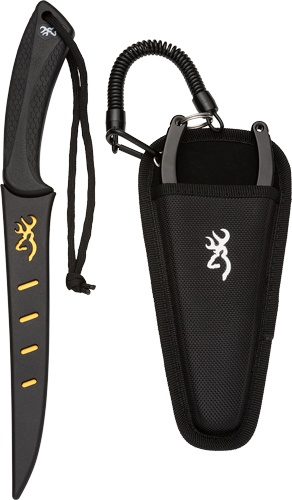
FILLET PLIER COMBO*BROWNING KNIFE WHITE WATER
Experience Unmatched Precision with the Fillet Plier Combo by Browning Knife - White Water Edition The Fillet Plier Combo by Browning Knife delivers unmatched precision and durability for avid anglers and outdoor enthusiasts . This essential fishing tool is expertly designed to enhance your filleting experience, making it perfect for both seasoned fishers and casual weekend adventurers. Featuring: High-Quality Stainless Steel Blades : Engineered for maximum sharpness and longevity, ensuring clean cuts every time. Ergonomic Non-Slip Handle : Provides a comfortable grip, reducing hand fatigue during extensive use. Convenient Carrying Case : Keeps your fillet pliers organized and protected, making transportation effortless. Perfect for fishing enthusiasts, camping trips, or backyard barbecues , the Fillet Plier Combo is backed by Browning's commitment to quality , offering you peace of mind with every use. Whether you're at the lake or preparing your catch at home, this combo is the ultimate tool for all your filleting needs. Get ready to elevate your fishing experience and enjoy the convenience of precision tools with the Fillet Plier Combo by Browning Knife! Fillet Plier Combo by Browning Knife - White Water Edition Fillet Plier Combo by Browning Knife offers unmatched precision and durability tailored for avid anglers and outdoor enthusiasts. This essential fishing tool is designed to enhance your filleting experience, whether you're at the lake or preparing for a cookout. Key Features: Ergonomic Design : The pliers are crafted with a comfortable grip, ensuring easy handling and maximum control, even when dealing with slippery fish. High-Quality Stainless Steel : Both the fillet knife and pliers are constructed from rust-resistant stainless steel, ensuring longevity and excellent performance in freshwater and saltwater conditions. Multi-Functionality : This combo not only includes a precision fillet knife but also a pair of versatile pliers, making it the perfect all-in-one tool for fishing enthusiasts. Ideal for fishermen, campers, and outdoor chefs , this product is backed by Browning's commitment to quality, ensuring you receive a reliable and durable tool. Experience the difference with the Fillet Plier Combo, and elevate your fishing game today! BROWNING KNIFE WHITE WATERFILLET PLIER COMBO*
Brand: Browning
Category: Sporting Goods > Outdoor Recreation > Fishing > Fishing Hook Removal Tools > Coating Removal Tools